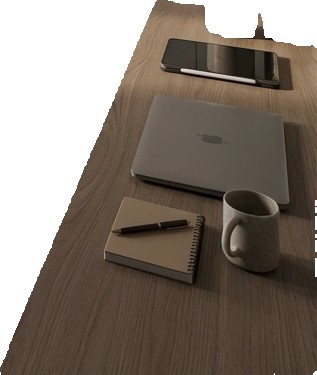
Surface category: table